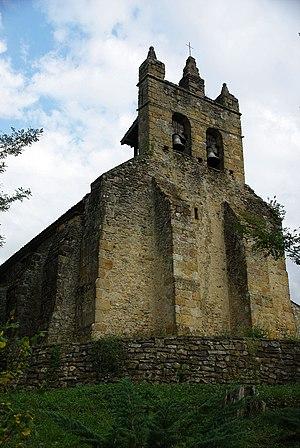
Église Saint-Jean-Baptiste
L'église Saint-Jean-Baptiste de Mérigon est une église du XIVᵉ siècle située sur la commune de Mérigon en Volvestre, dans le département de l'Ariège, en France.
Cet article recense les monuments historiques de l'Ariège, en France.
Mérigon est une commune française, située dans le département de l'Ariège en région Occitanie.